Yamasee War

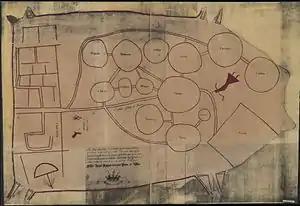
A English copy of a deerskin Catawba map of the tribes between Charleston ("left") and Virginia ("right") following the Yamasee War.

In the first year of the war the Yamasee lost about a quarter of their population, either killed or enslaved. The survivors moved south to the Altamaha River, a region that had been their homeland in the 17th century. But they were unable to find security there and soon became refugees. As a people, the Yamasee had always been ethnically mixed, and in the aftermath of the Yamasee War they split apart. About a third of the survivors chose to settle among the Lower Creek, eventually becoming part of the emerging Creek confederacy. Most of the rest, joined by Apalachicola refugees moved to the vicinity of St. Augustine in the summer of 1715. Despite several attempts to make peace, by both South Carolinians and Yamasee individuals, conflict between the two continued for decades. The Yamasee of Spanish Florida were in time weakened by disease and other factors. The survivors either became part of the Seminole or the Hitchiti.